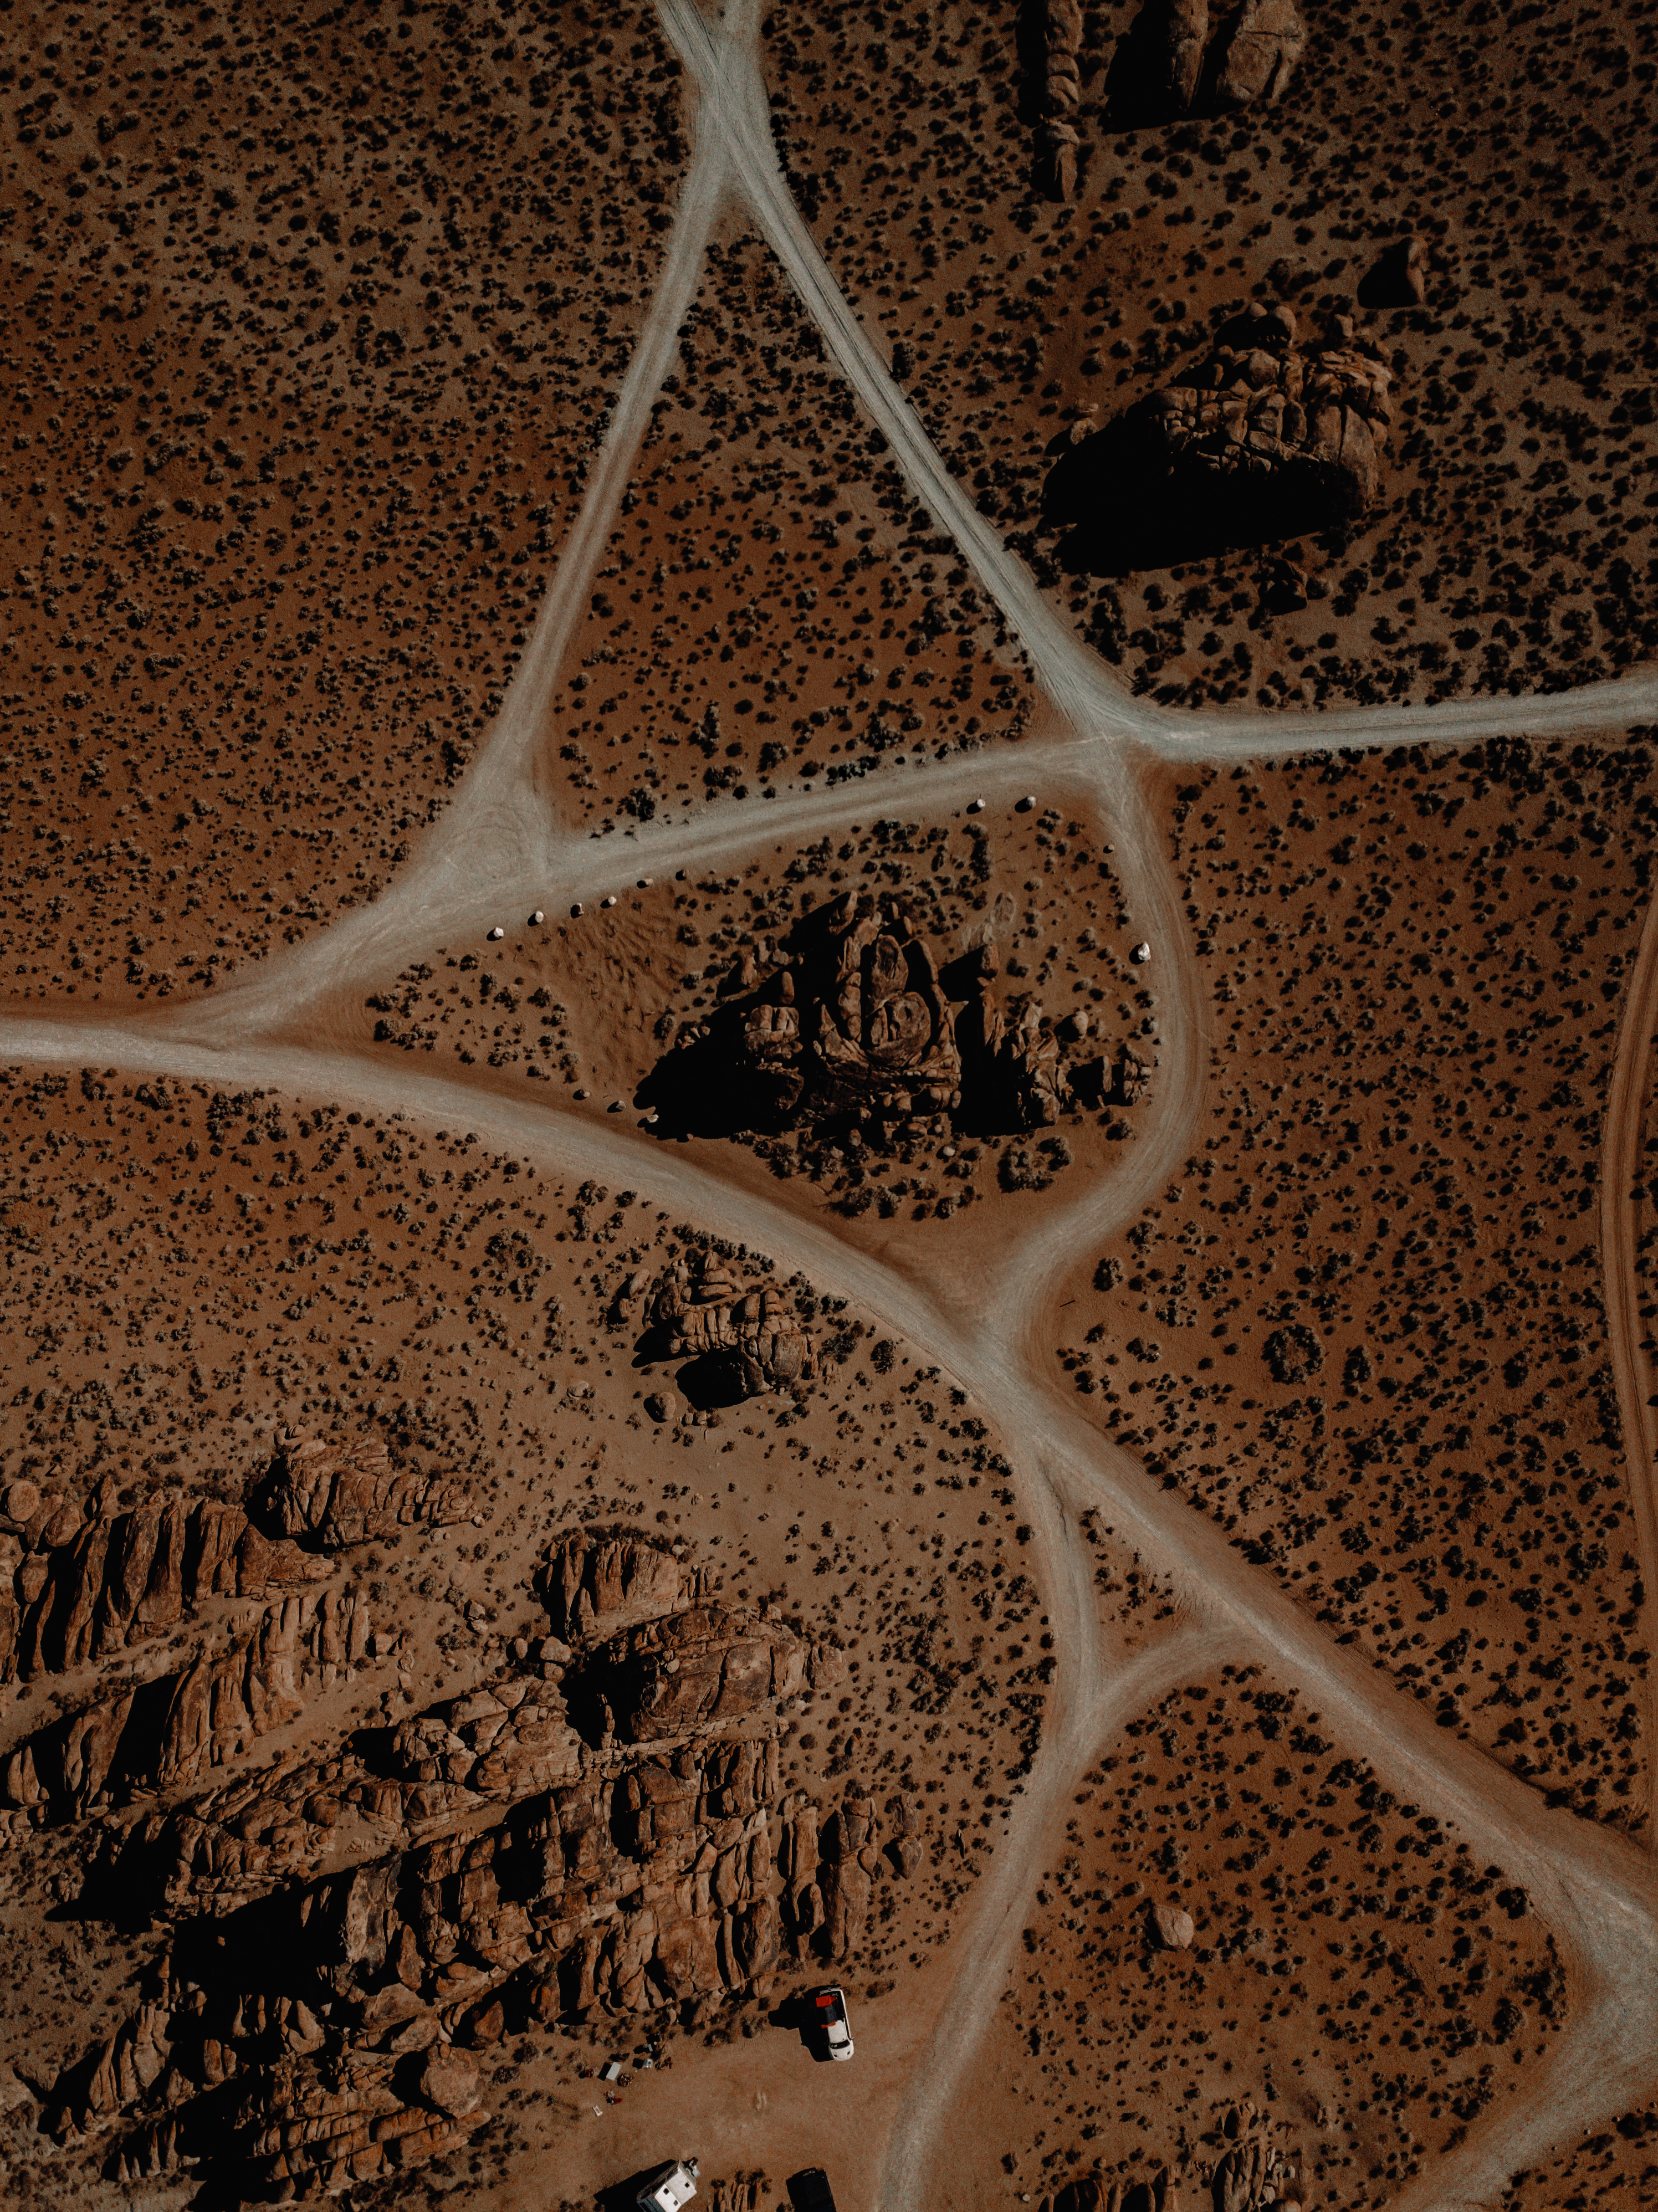
brown, line, beige, soil, symmetry